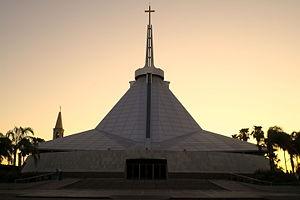
Cet article recense les cathédrales du Mexique.